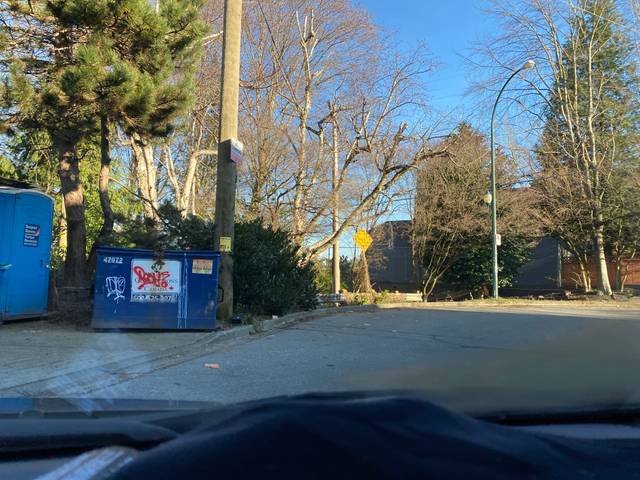
Region: Canada
Coordinates: 49.266, -123.089